Public housing estates in Lam Tin

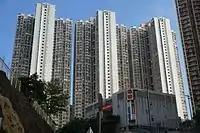
Hong Nga Court

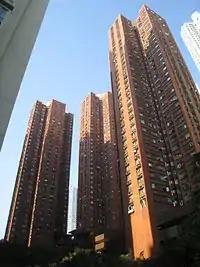
Hong Tin Court

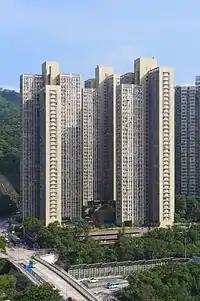
Hong Wah Court

Hong Tin Court is a HOS court in Lam Tin, near Kai Tin Estate and MTR Lam Tin station. It has 3 blocks built in 1982, and it is the oldest HOS court in Lam Tin.